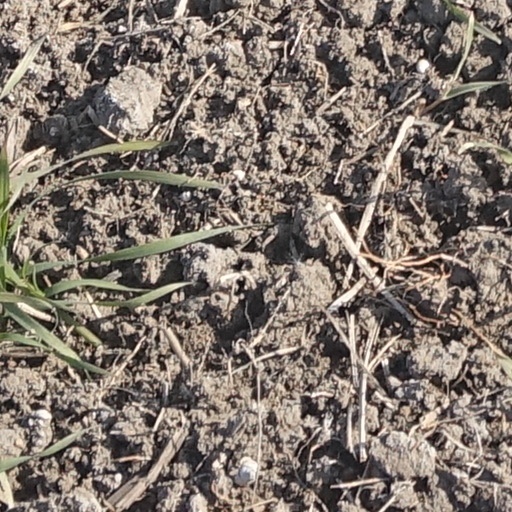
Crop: wheat